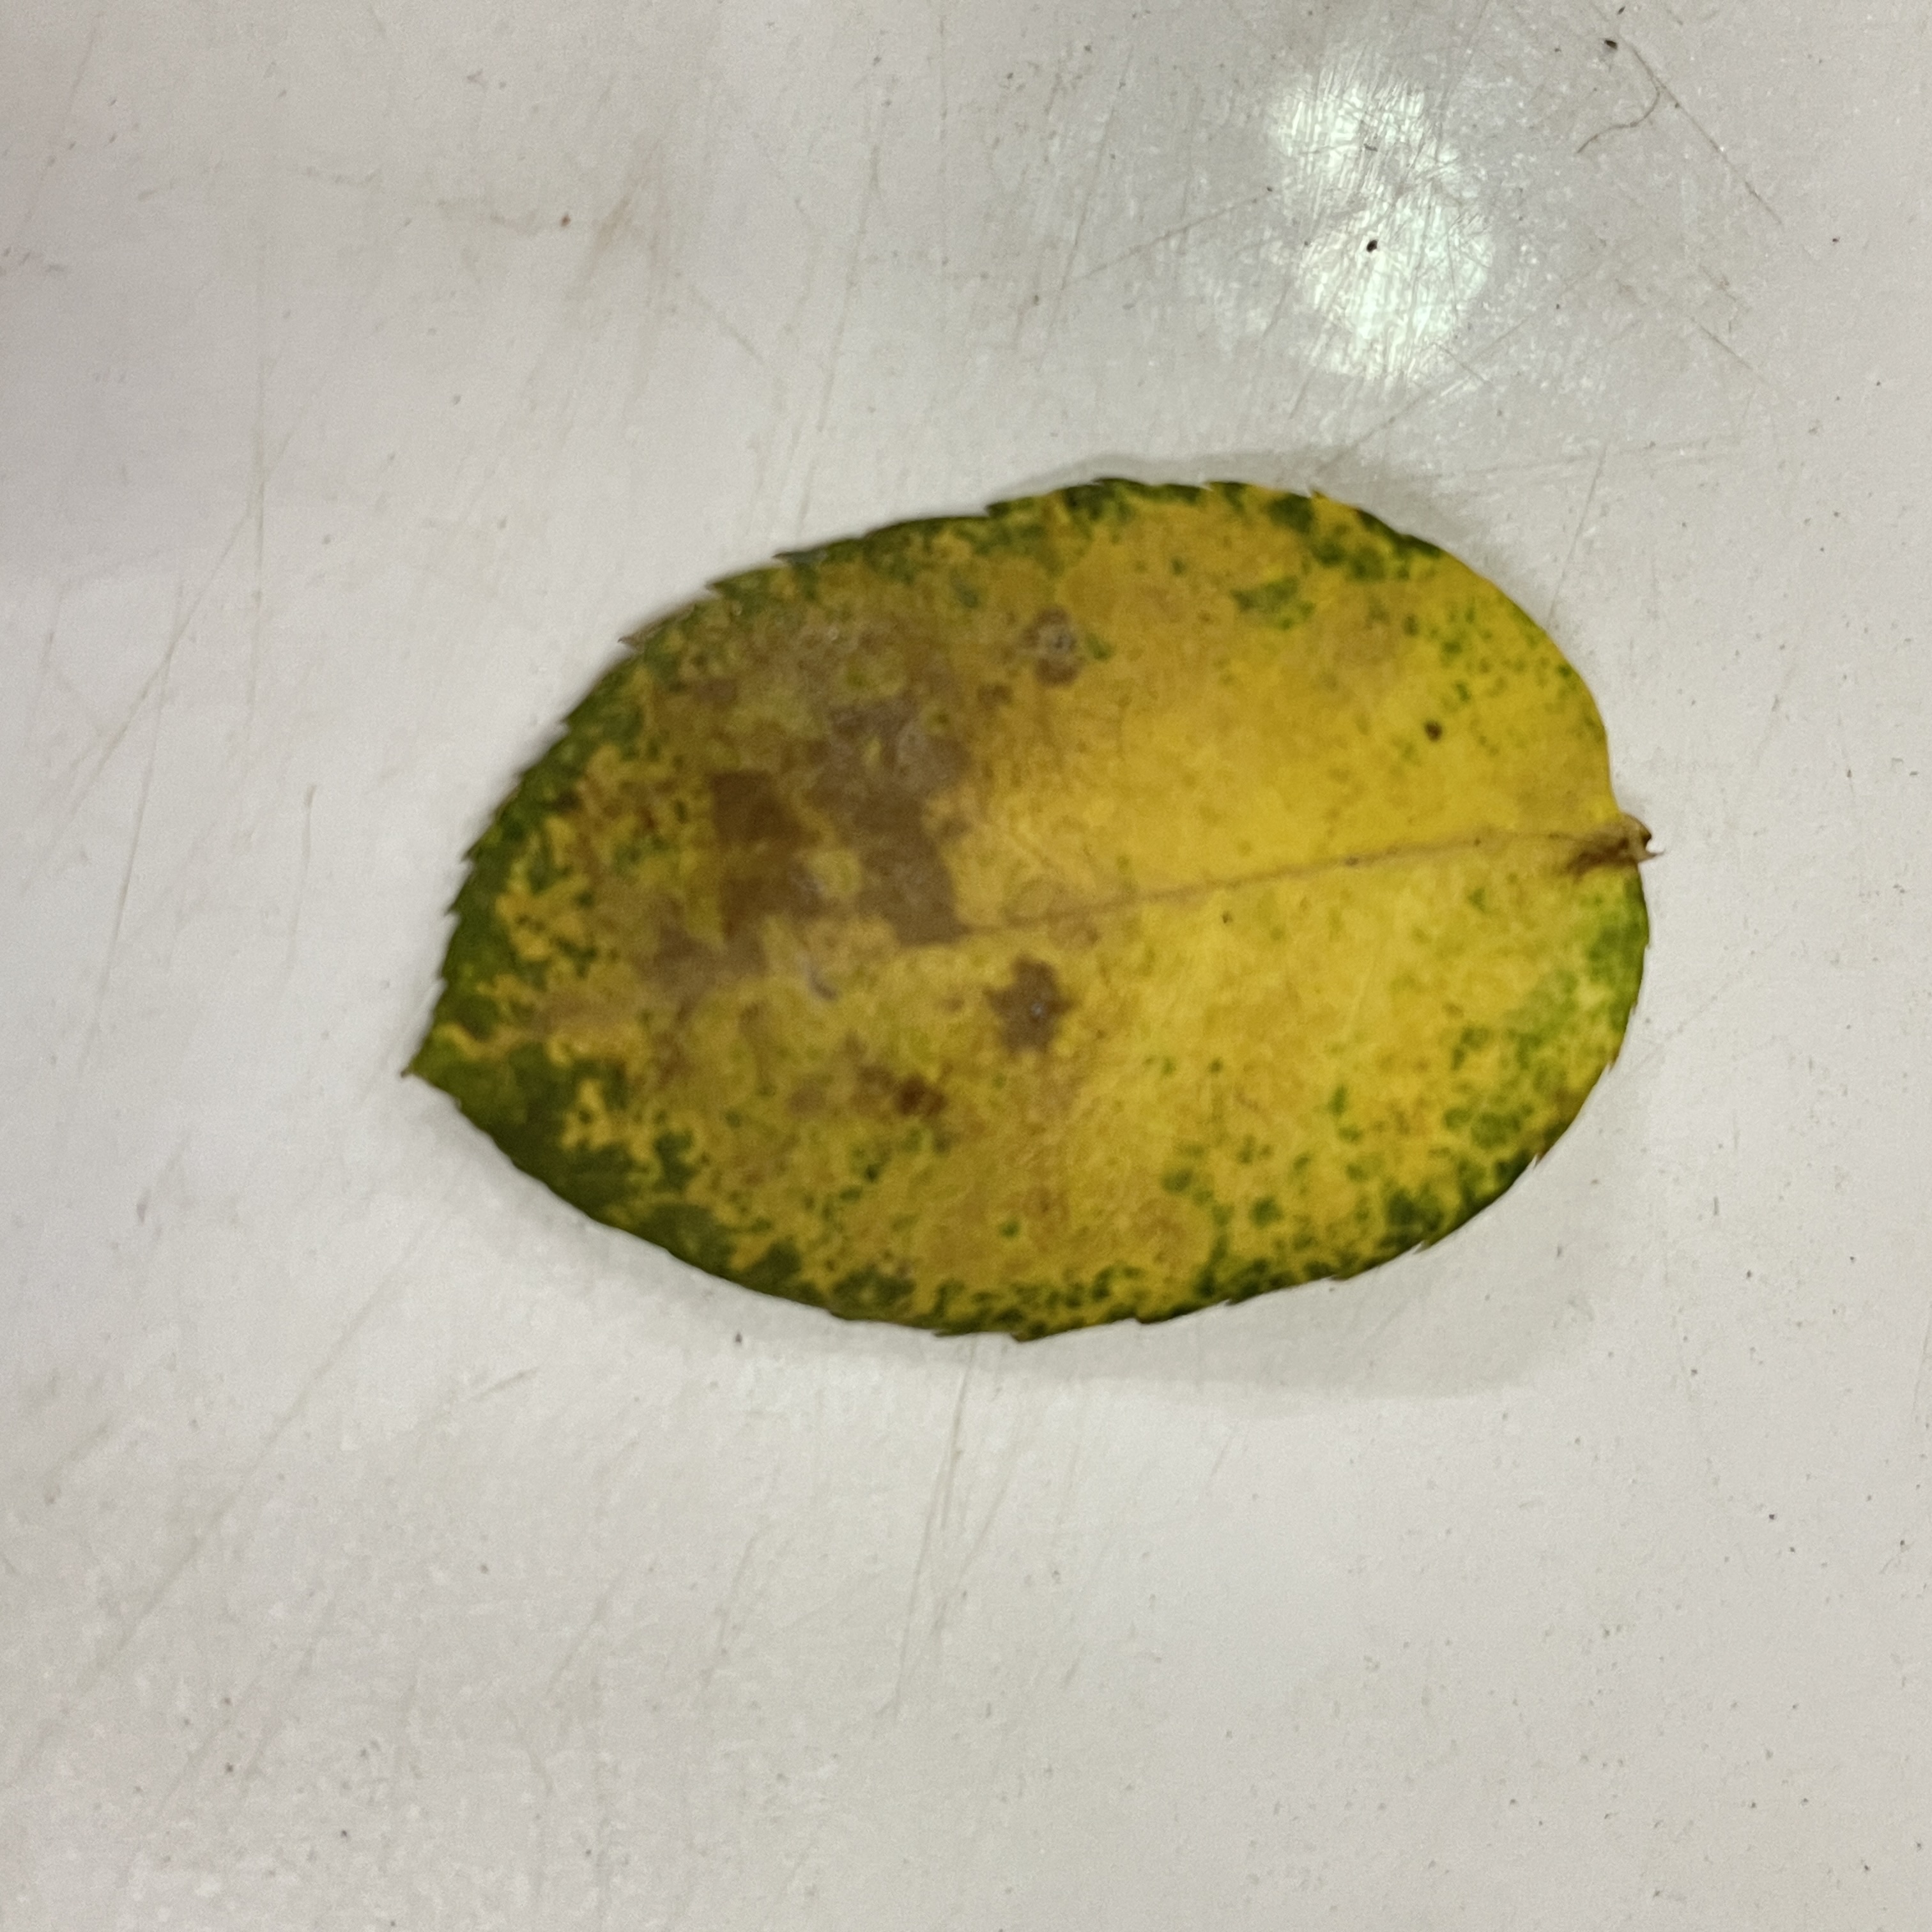
Label: Black Spot